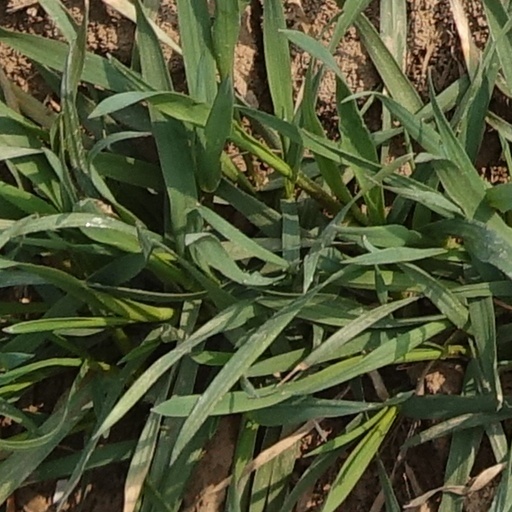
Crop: wheat